Hazelton, British Columbia

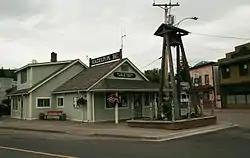
Municipal office, Hazelton, 2010.

In 1900, St Peter's Anglican church was built. In 1901, the federal government telegraph service completed the Yukon Telegraph, which passed through Hazelton, linking Ashcroft with the Alaskan border In 1907, R.S. Sargent's store/post office burned to the ground. The expectation that the Grand Trunk Pacific Railway (GTP) would be built via Hazelton, led to an auction of lots in the vicinity and a revival of Hazelton. Since Hazelton proper was crammed onto surrounded by reserves, expansion was at Two Mile, also called the Hazelton City Addition.